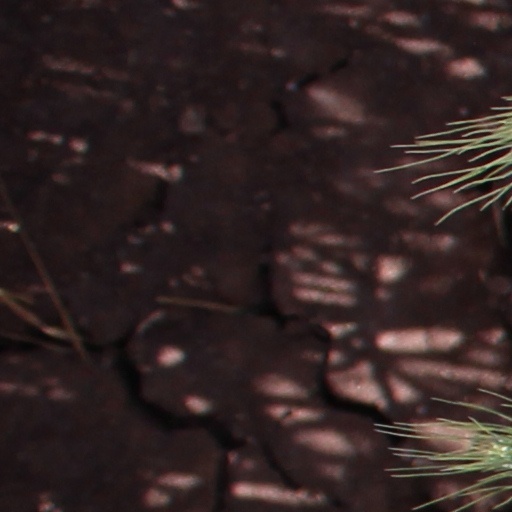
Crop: wheat